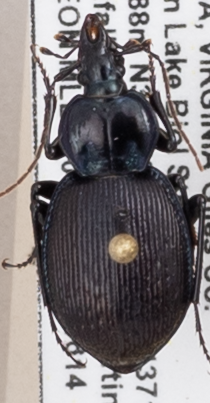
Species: Sphaeroderus stenostomus lecontei
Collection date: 2022-06-14
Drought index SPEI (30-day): -0.03
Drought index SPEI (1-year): -1.01
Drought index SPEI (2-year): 0.1